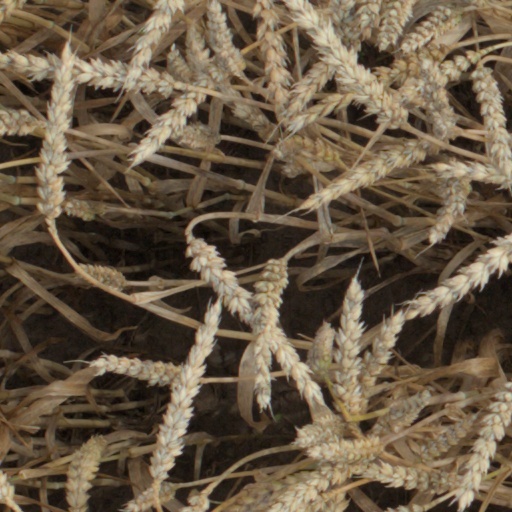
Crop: wheat